Humidity

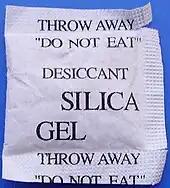
Desiccant bag (silica gel), commonly included in packages containing electronic products to control humidity

Common construction methods often produce building enclosures with a poor thermal boundary, requiring an insulation and air barrier system designed to retain indoor environmental conditions while resisting external environmental conditions. The energy-efficient, heavily sealed architecture introduced in the 20th century also sealed off the movement of moisture, and this has resulted in a secondary problem of condensation forming in and around walls, which encourages the development of mold and mildew. Additionally, buildings with foundations not properly sealed will allow water to flow through the walls due to capillary action of pores found in masonry products. Solutions for energy-efficient buildings that avoid condensation are a current topic of architecture.